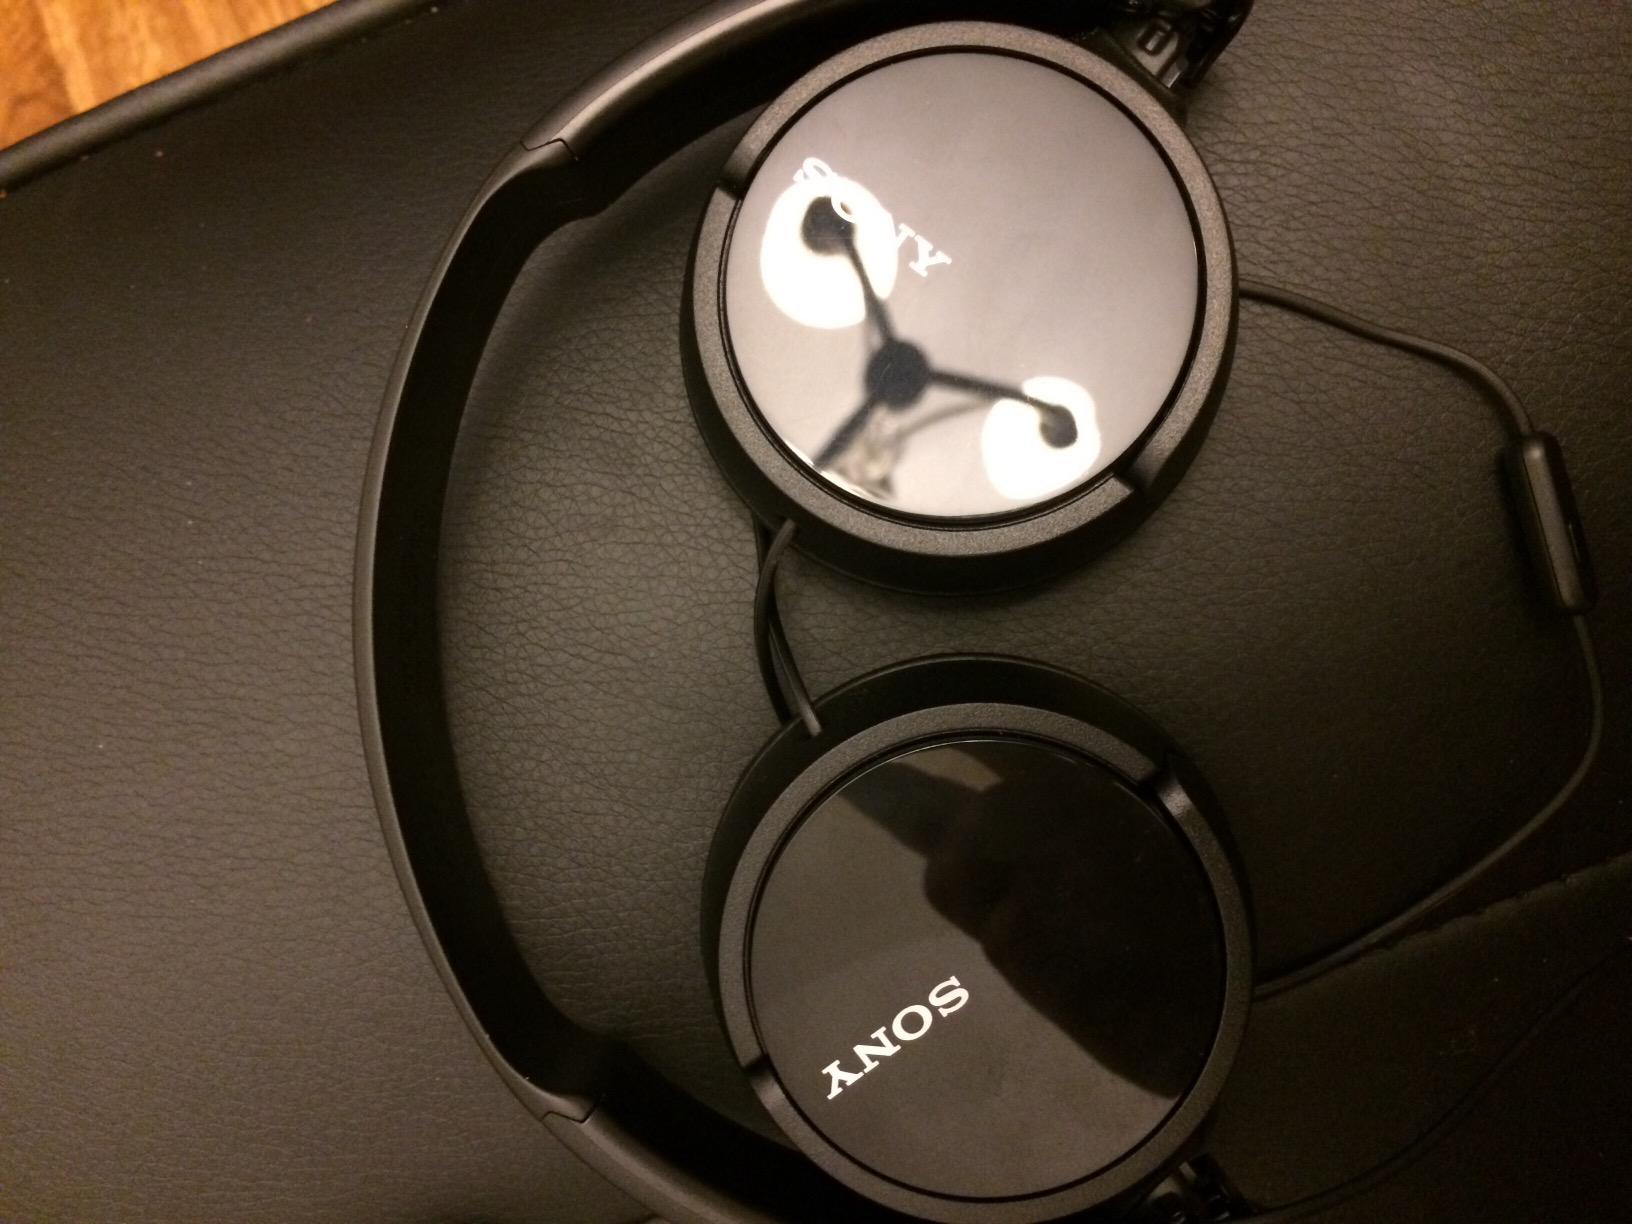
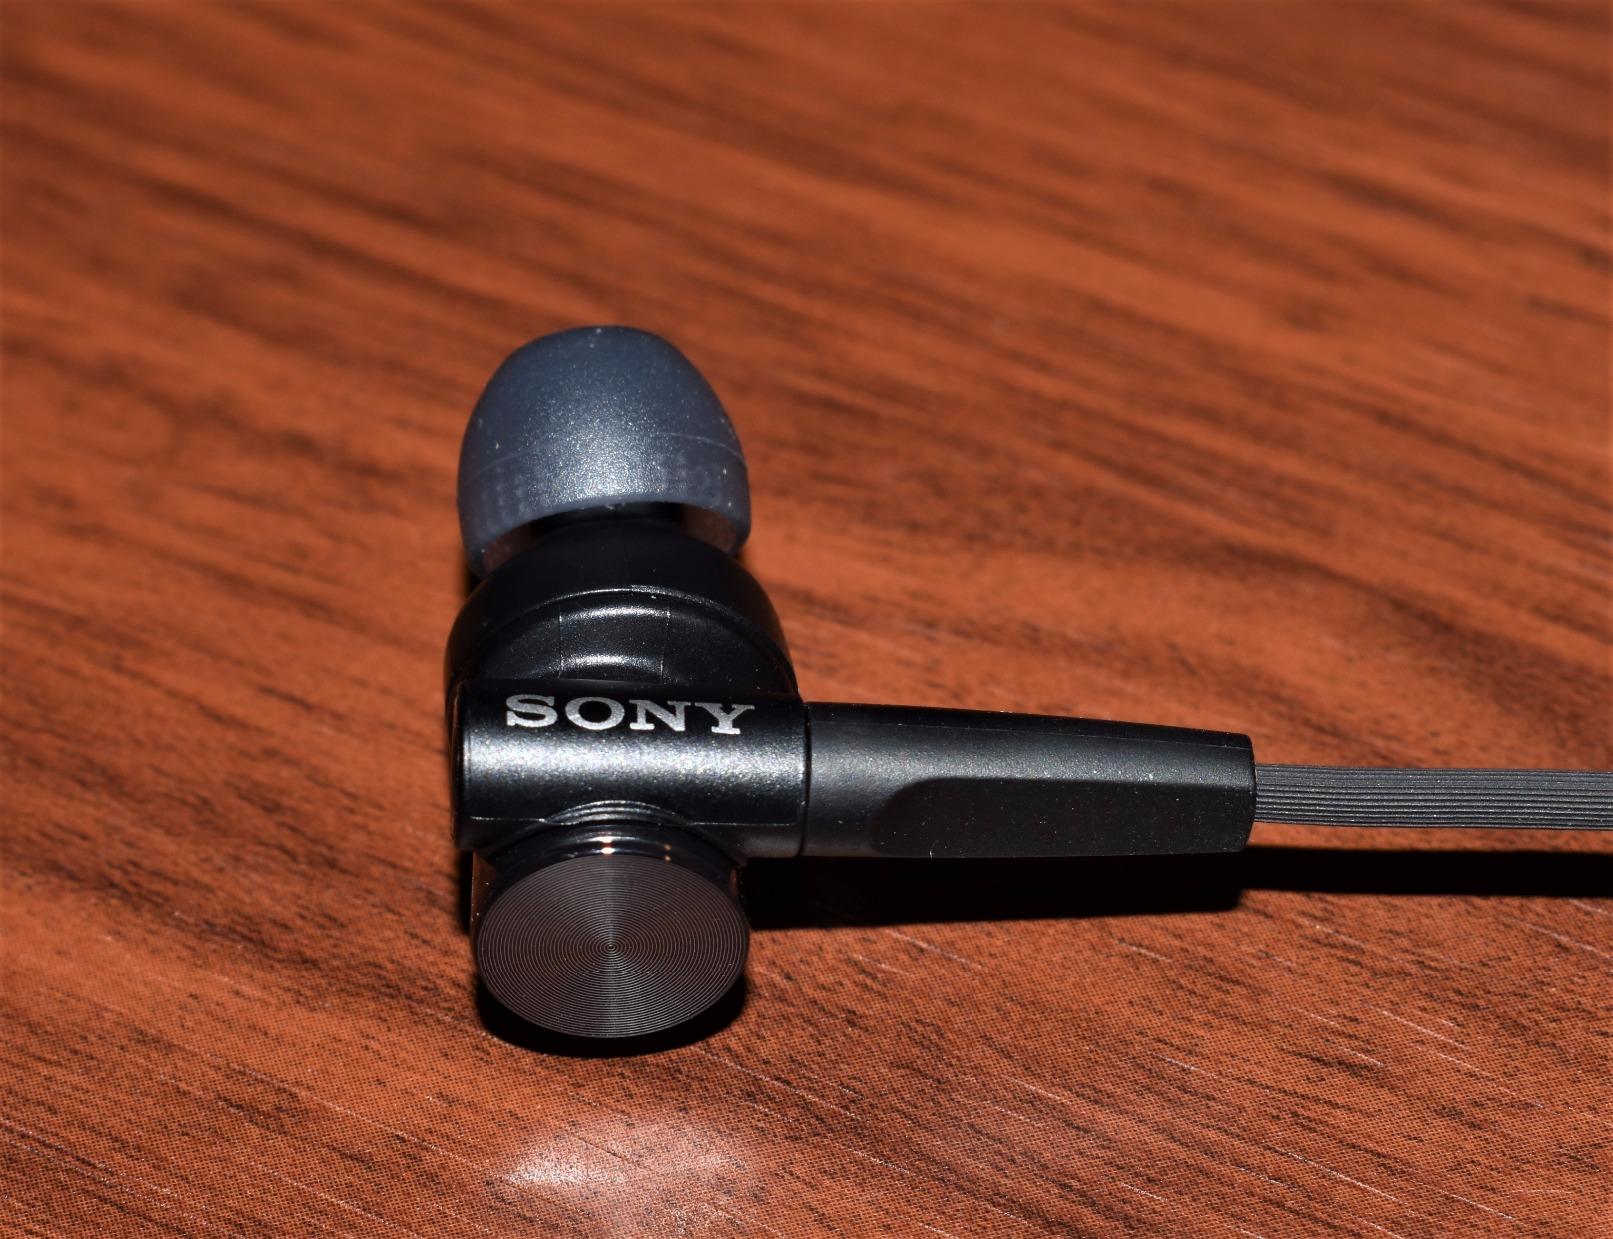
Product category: headphones
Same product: no